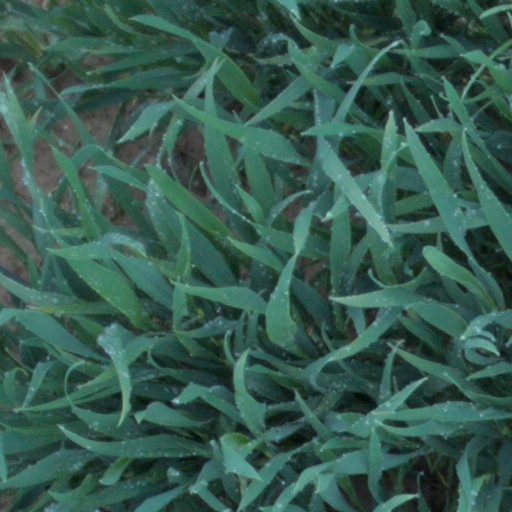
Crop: wheat